Arthur Hoskings

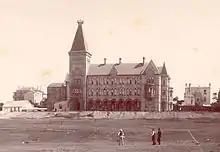
Newington College in the 1890s. The substantial Victorian-style homes behind the school are in Middleton Street where the Hoskings family lived when Hoskings was a student.

Hoskings appears in the cricket pages of the school magazine, The Newingtonian and is reported to have played in a number of matches. He moved to Perth when his brother moved there from London to practice as an architect.